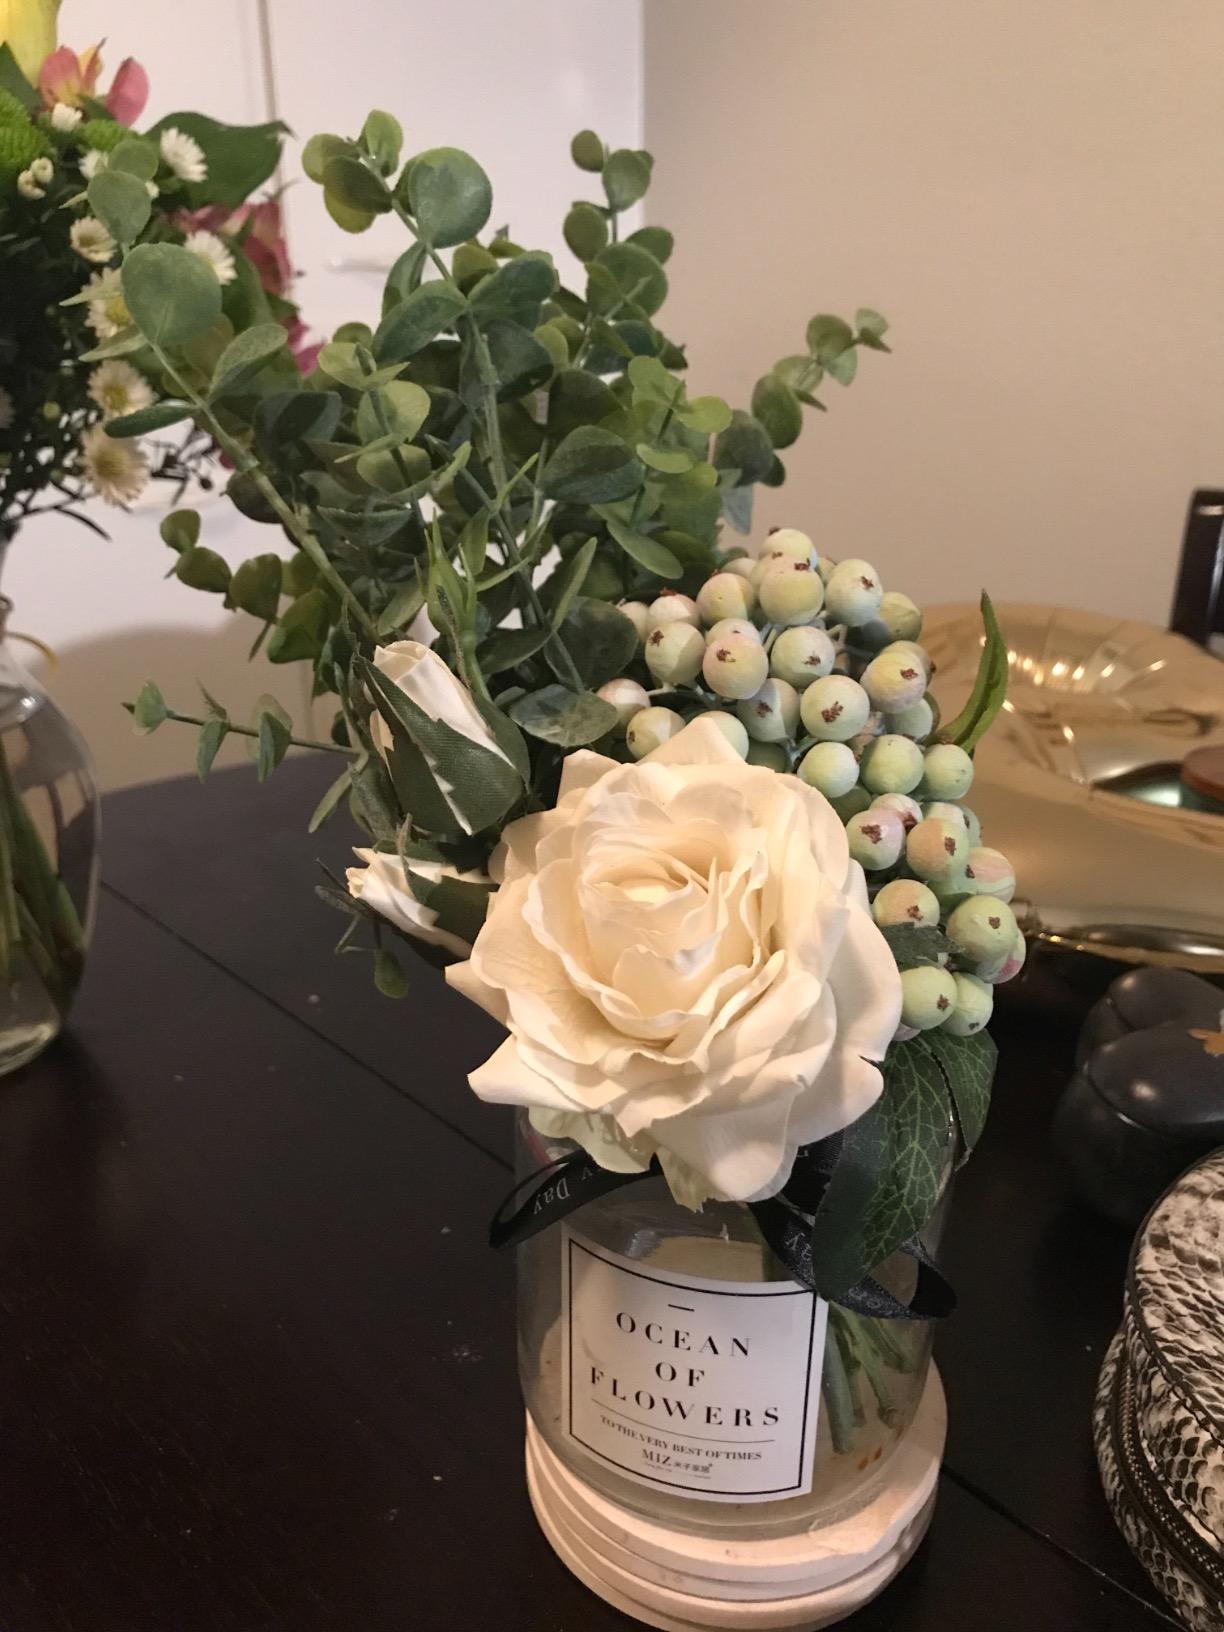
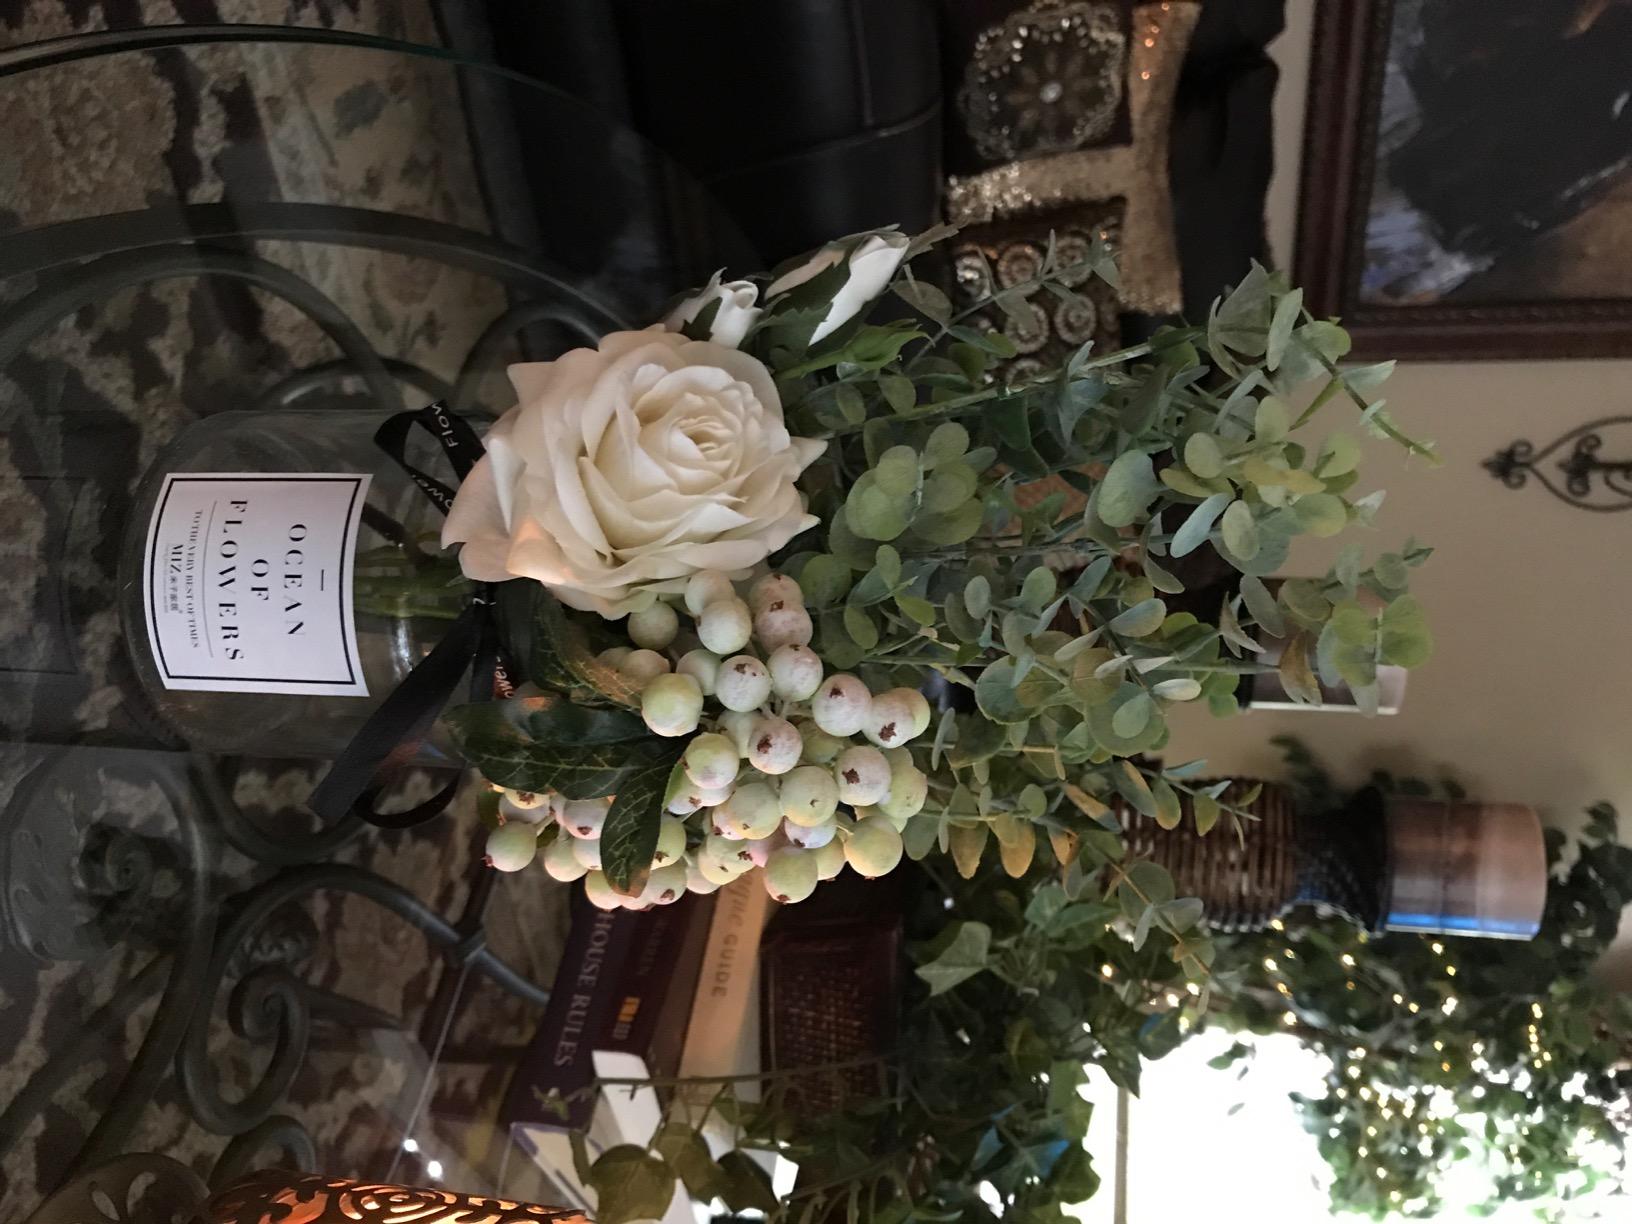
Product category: vase
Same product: yes